Geopolitics

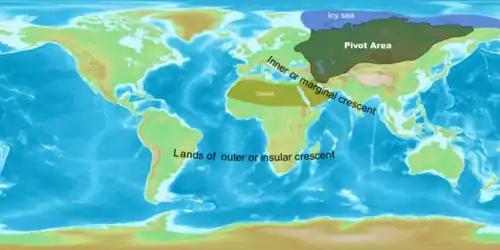
Sir Halford Mackinder's Heartland concept showing the situation of the "pivot area" established in the Theory of the Heartland. He later revised it to mark Northern Eurasia as a pivot while keeping area marked above as Heartland.

Sir Halford Mackinder's Heartland Theory initially received little attention outside the world of geography, but some thinkers have claimed that it subsequently influenced the foreign policies of world powers. Those scholars who look to MacKinder through critical lenses accept him as an organic strategist who tried to build a foreign policy vision for Britain with his Eurocentric analysis of historical geography. His formulation of the Heartland Theory was set out in his article entitled "The Geographical Pivot of History", published in England in 1904. Mackinder's doctrine of geopolitics involved concepts diametrically opposed to the notion of Alfred Thayer Mahan about the significance of navies (he coined the term "sea power") in world conflict. He saw navy as a basis of Colombian era empire (roughly from 1492 to the 19th century), and predicted the 20th century to be domain of land power. The Heartland theory hypothesized a huge empire being brought into existence in the Heartland—which would not need to use coastal or transoceanic transport to remain coherent. The basic notions of Mackinder's doctrine involve considering the geography of the Earth as being divided into two sections: the World Island or Core, comprising Eurasia and Africa; and the Peripheral "islands", including the Americas, Australia, Japan, the British Isles, and Oceania. Not only was the Periphery noticeably smaller than the World Island, it necessarily required much sea transport to function at the technological level of the World Island—which contained sufficient natural resources for a developed economy.